Le Bois-Hellain

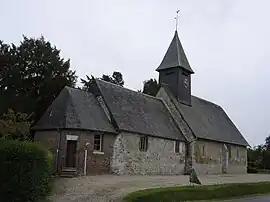
The church in Le Bois-Hellain

Le Bois-Hellain is a commune in the Eure department in Normandy in northern France.